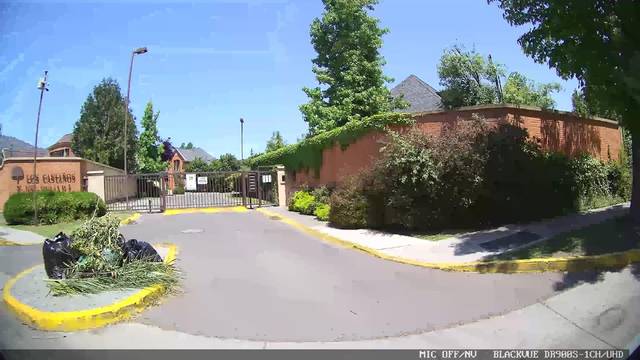
Region: Chile
Coordinates: -33.359, -70.534